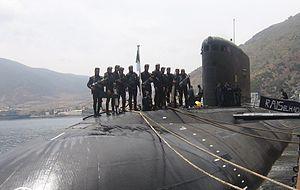
Unité spéciale des nageurs de combat au-dessus du sous-marin Raïs El Hadj Moubarek (013) des Forces navales algériennes.
Les Forces navales algériennes, est le corps de marine de guerre de l'armée algérienne. Sa création remonte à l'indépendance de l'Algérie en 1962.